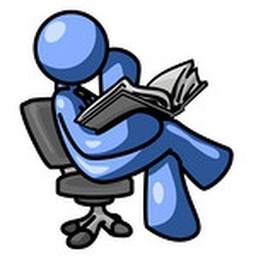
Royalty-free people clipart picture of a blue man sitting cross legged in a chair and reading a book.